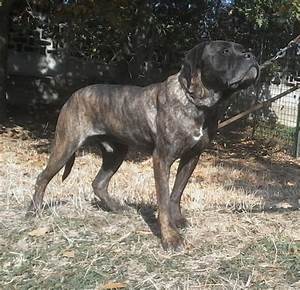
Label: cane